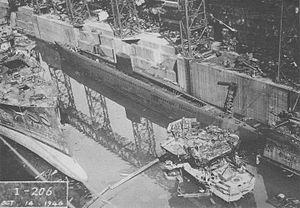
La classe I-201 est une classe de sous-marins de 1ʳᵉ classe en service dans la marine impériale japonaise pendant la Seconde Guerre mondiale.